Burton's, Abergavenny

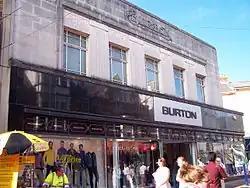
"A classic Burton store"

Burton's, 16–18 High Street, Abergavenny, Wales, is a shop constructed for the Burton's tailoring company in 1937. The design, by Burton's in-house architect, Nathaniel Martin, is Art Deco in style. The building is listed Grade II* for its "exceptional interest and rarity as a well preserved Burton's store which retains almost all of its 1930s external detailing."